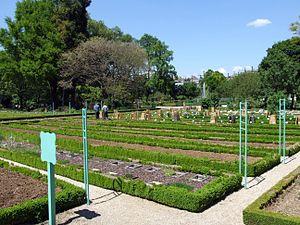
Jardin botanique de l'Arquebuse, Dijon, Bourgogne, FRANCE